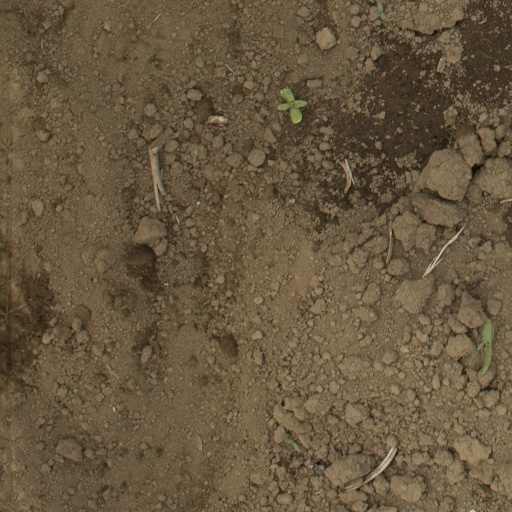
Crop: Jerusalem artichoke